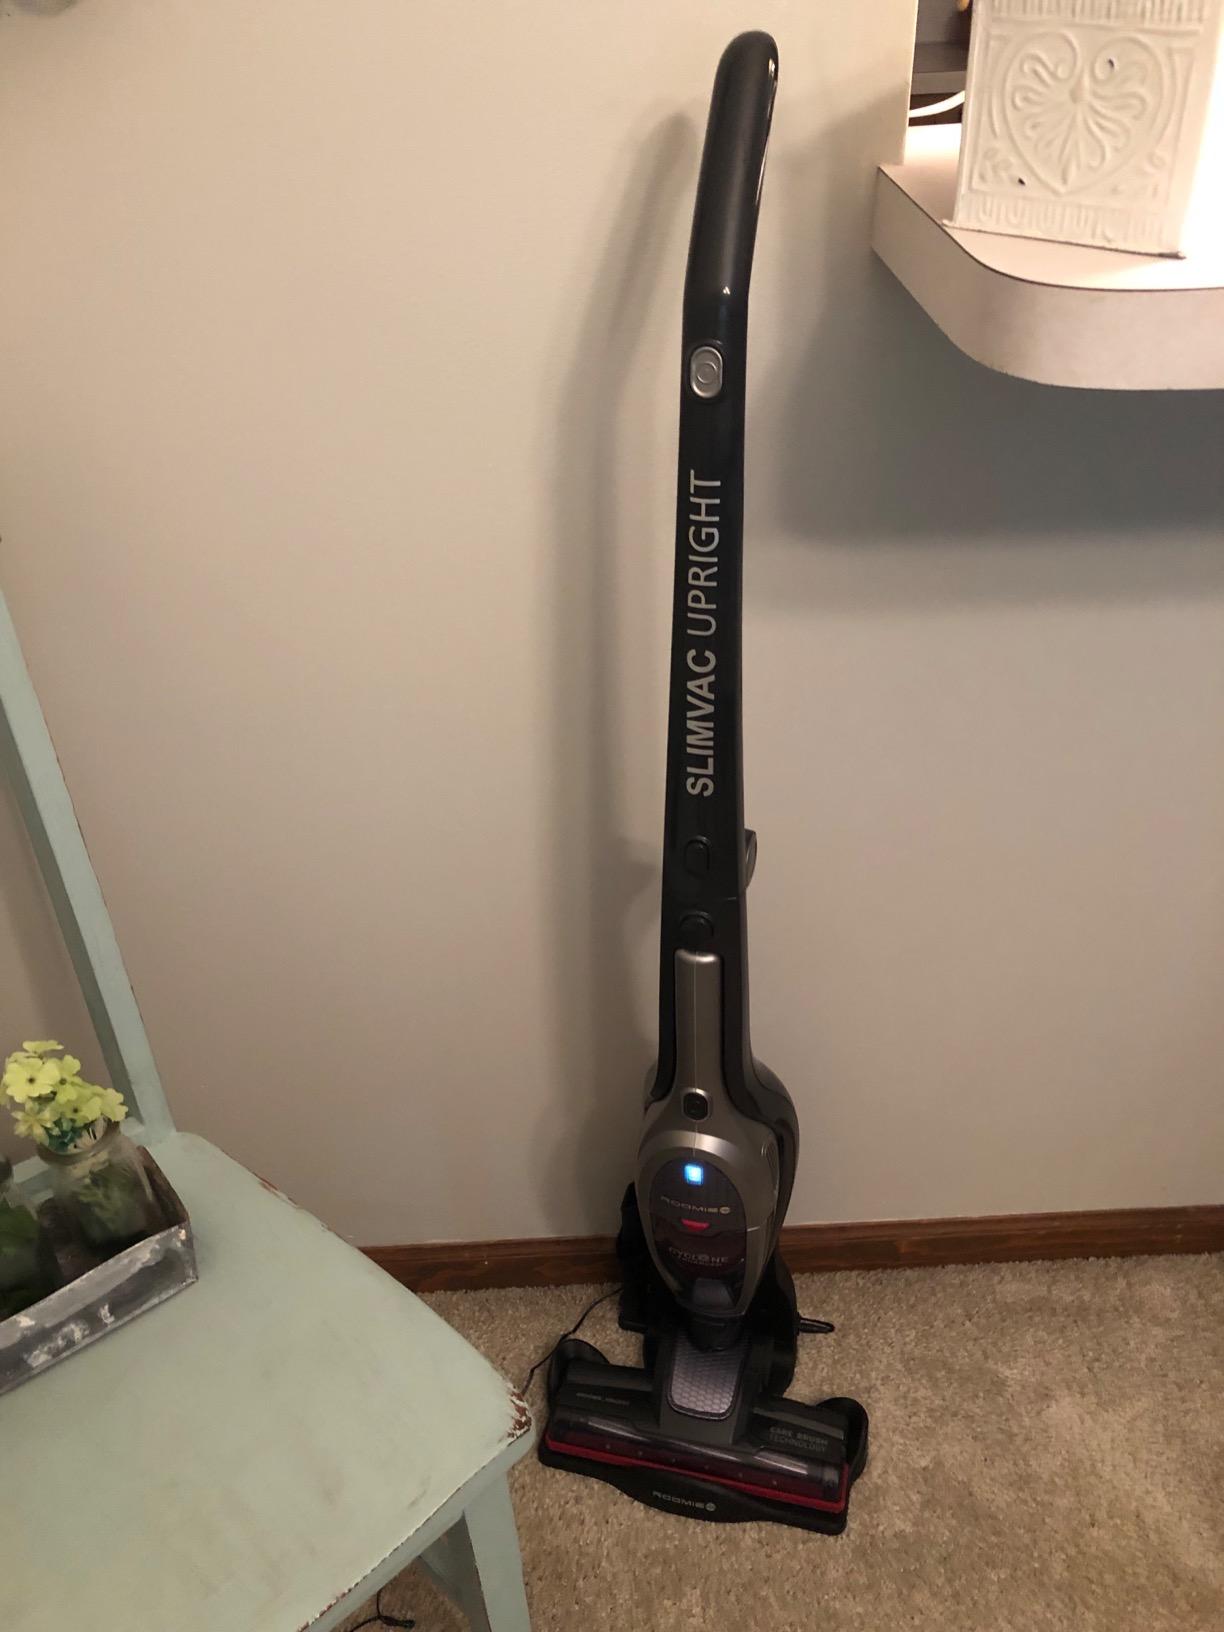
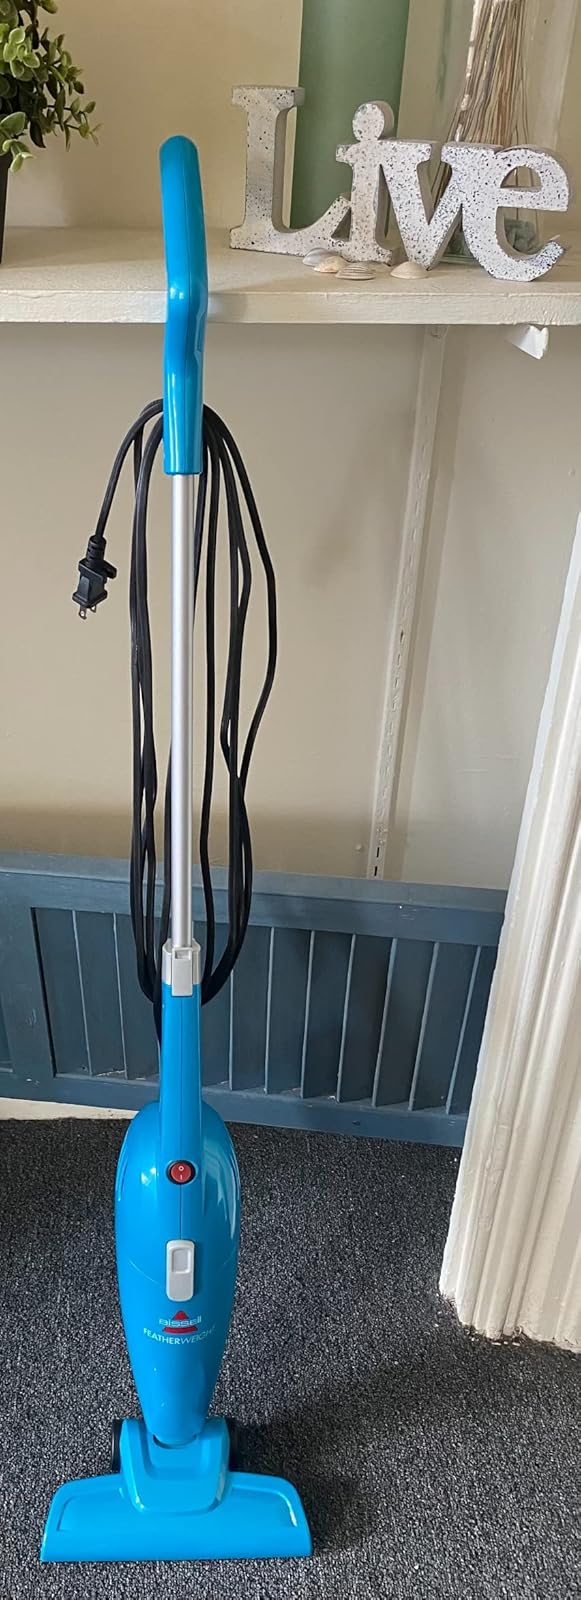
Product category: items_vacuum
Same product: no